Our Huge Adventure

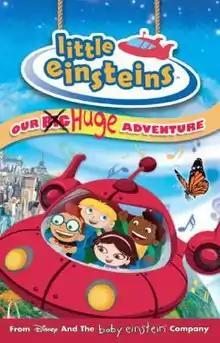
DVD cover

Little Einsteins: Our HUGE Adventure, also known as Little Einsteins: Our Big HUGE Adventure, is a 2005 American interactive animated musical science fantasy adventure film produced by The Baby Einstein Company and Curious Pictures. It was first released direct-to-video on August 23, 2005. The film was followed by and serves as the pilot of the TV series "Little Einsteins".